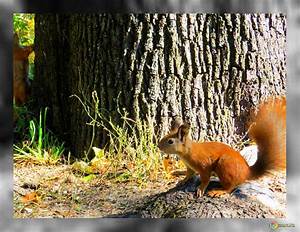
Label: squirrel